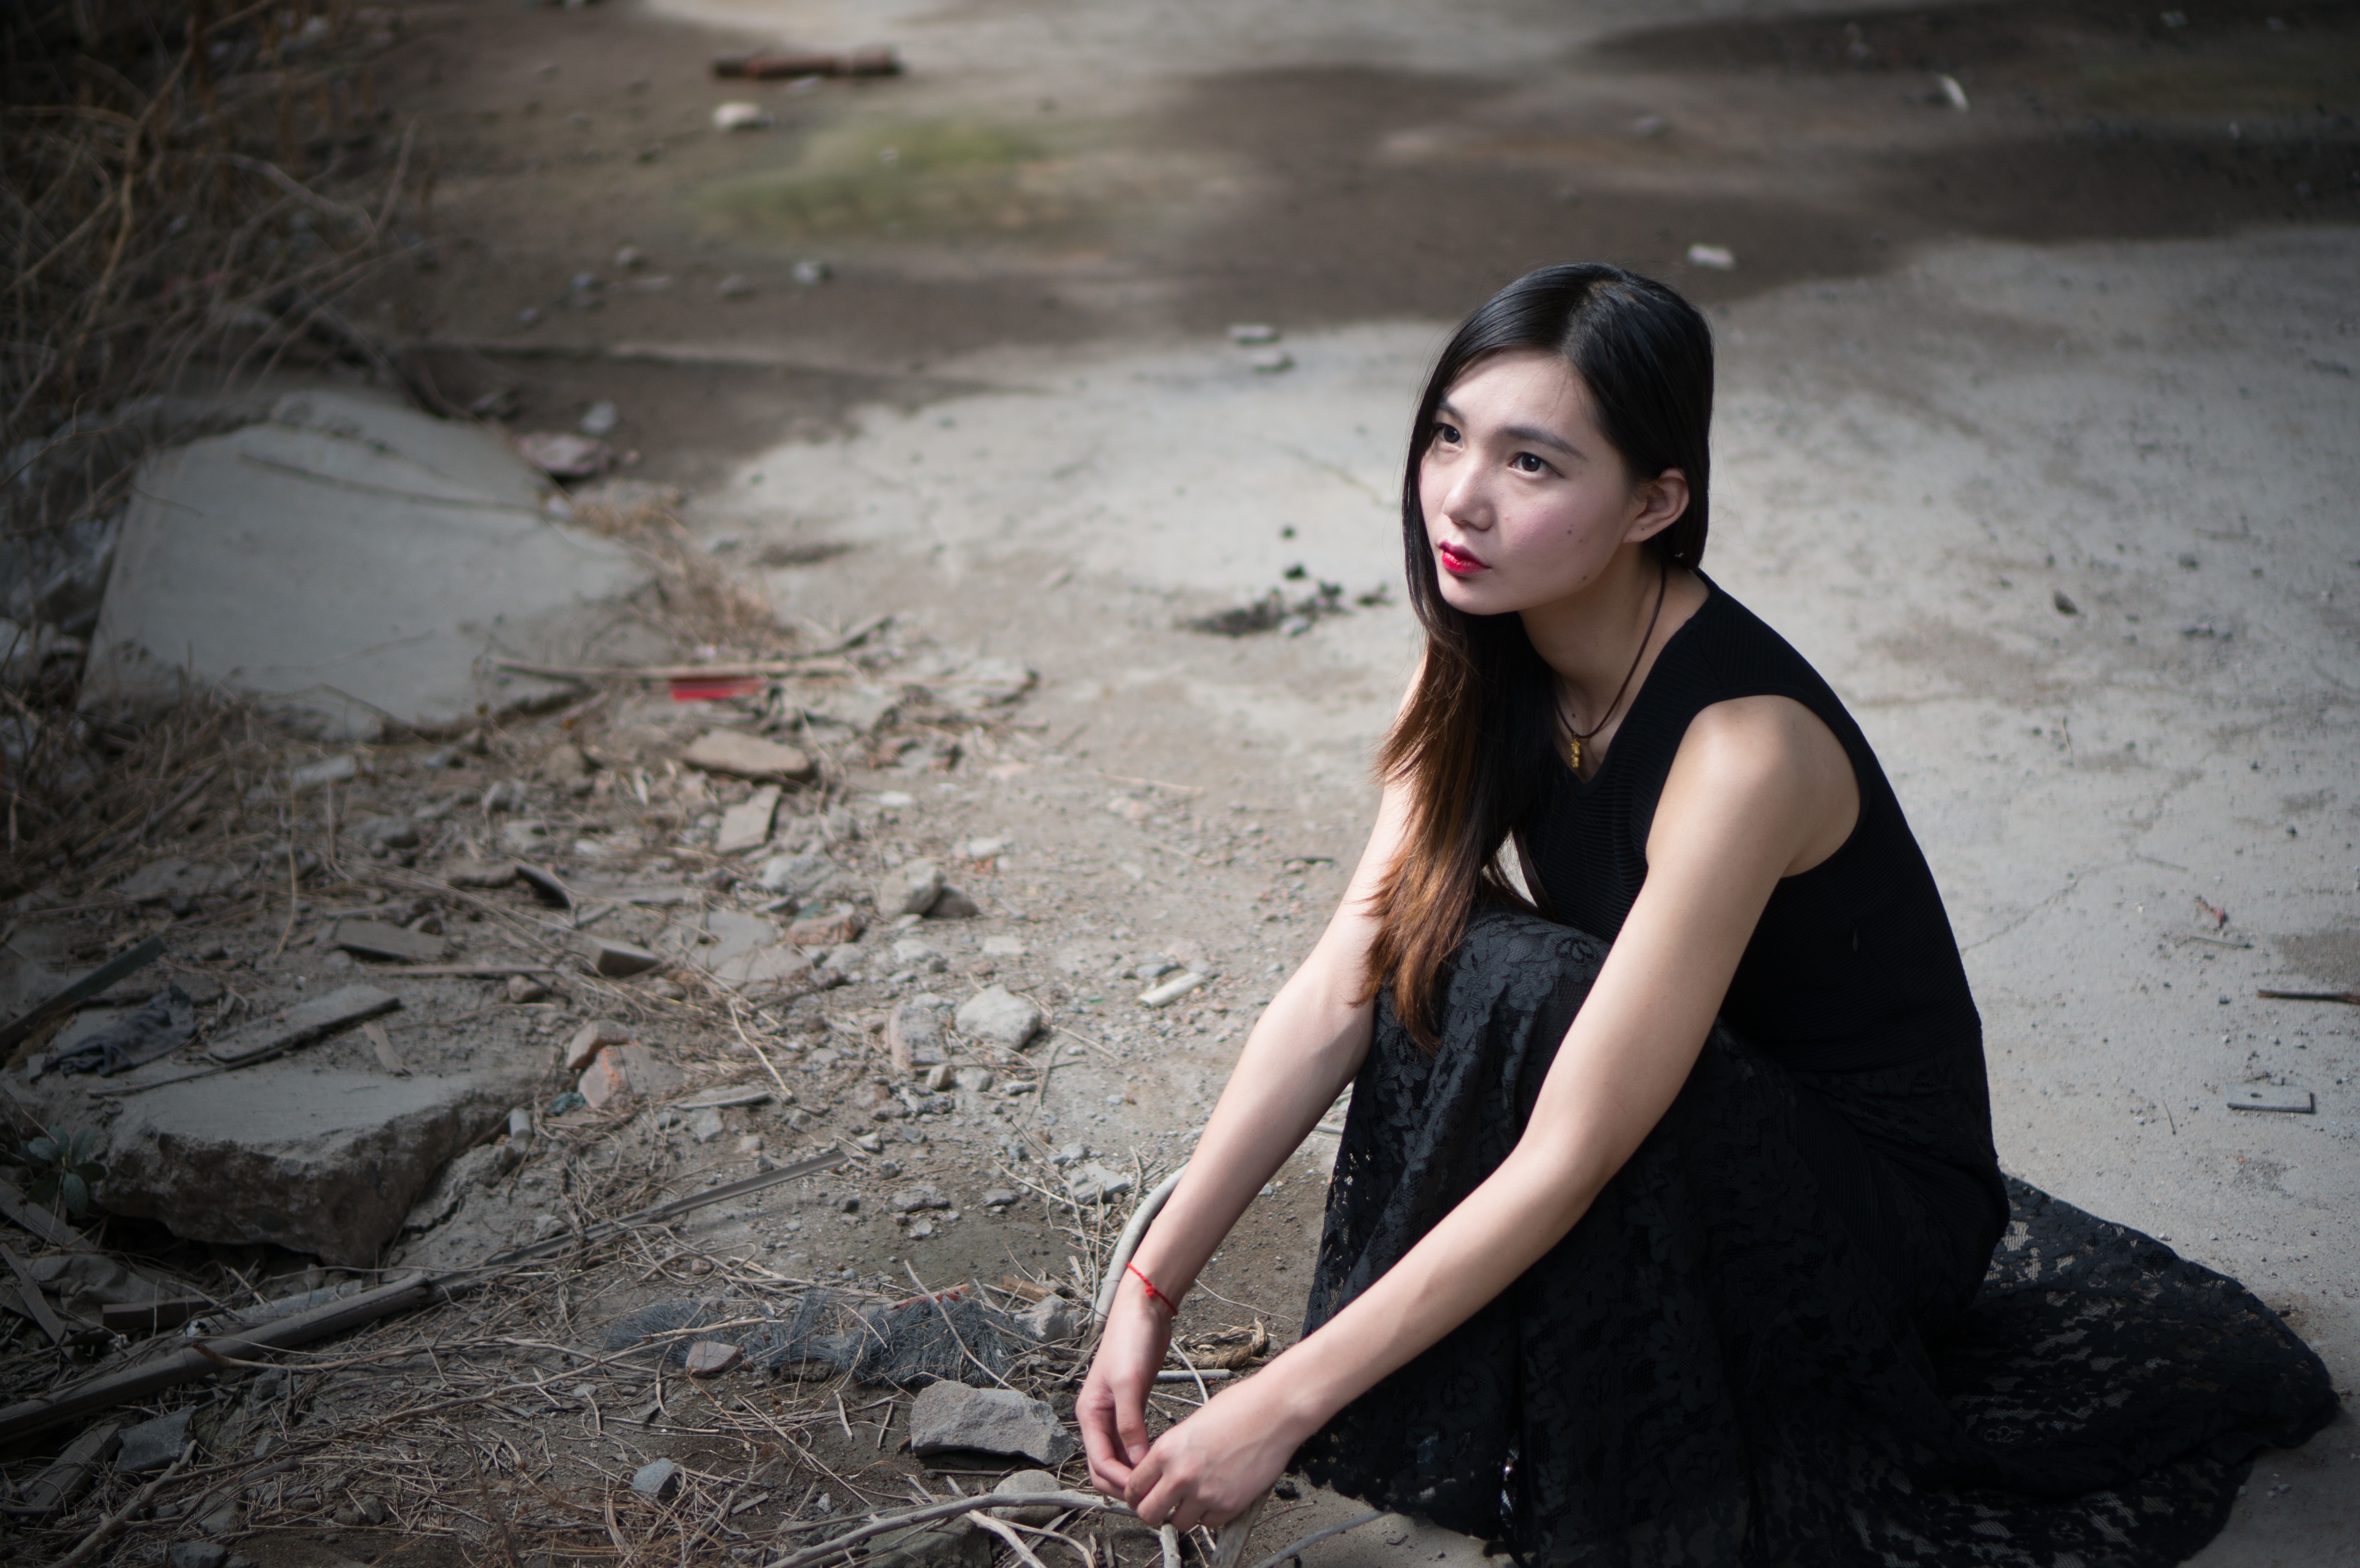
girl, woman, photography, female, portrait, model, spring, fashion, black, lady, girls, dress, photograph, beauty, image, emotion, photo shoot, portrait photography, art model, women wearing black skirt, ruins of women